Tulieta GT

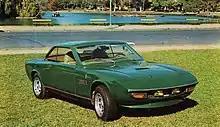
Tulieta GT

The Tulieta GT was an Argentinean coupé manufactured by Crespi only in 1977.